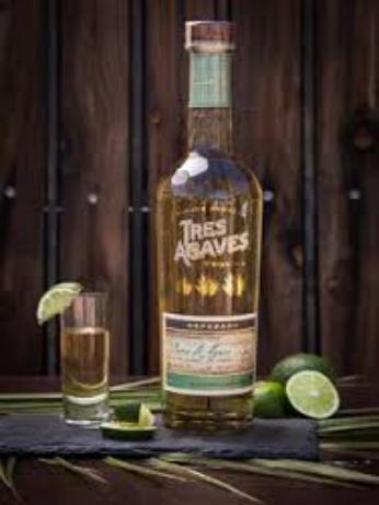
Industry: Food